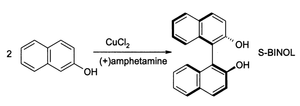
Le 1,1'-bi-2-naphtol ou BINOL est un dérivé d'un dimère de naphtalène souvent utilisé comme ligand de métaux de transition employés comme catalyseurs en synthèse asymétrique. En effet, BINOL présente une chiralité axiale de type atropoisomérie, c'est-à-dire que la rotation autour de la simple liaison naphtyl-naphtyl est bloquée du fait de l'encombrement stérique des groupes hydroxyle en position ortho par rapport à cette liaison. Ainsi, les deux atropoisomères peuvent être vraiment séparés et sont stables vis-à-vis de la racémisation. Le pouvoir rotatoire des deux énantiomères est de +/- 35,5°. Le BINOL est aussi le précurseur d'un autre ligand chiral appelé BINAP.
Le napht-2-ol ou β-naphtol est un composé aromatique bicyclique dérivé du naphtalène, de formule C₁₀H₇OH. C'est un isomère du napht-1-ol qui diffère par la position du groupe hydroxyle sur le noyau de naphtalène. Il se présente sous la forme d'un solide cristallin incolore.